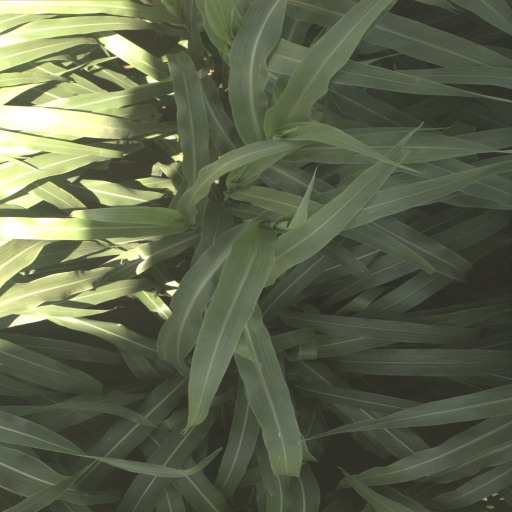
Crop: sorghum